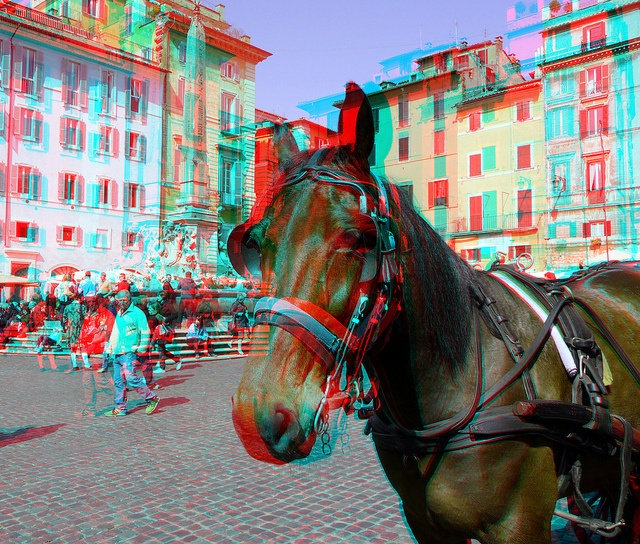
Close up out of focus picture  of a horse in a town square with people in the back ground
A brown horse on brick road next to people and a fountain.
A out of focus horse with buildings and people in the background.
A 3d image of a horse standing in a public plaza.
A 3D picture of a horse in a public square